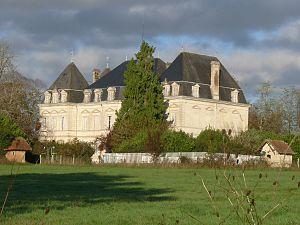
Château de l'Espie, Clérac, Charente-Maritime, France
Clérac est une commune du Sud-Ouest de la France située dans le département de la Charente-Maritime.